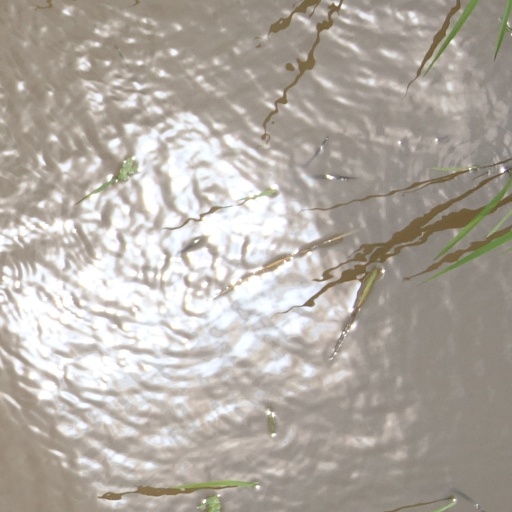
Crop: rice